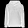
Label: Pullover